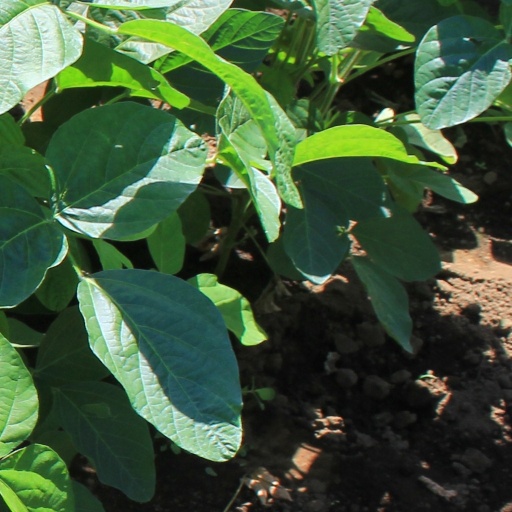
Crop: soybean